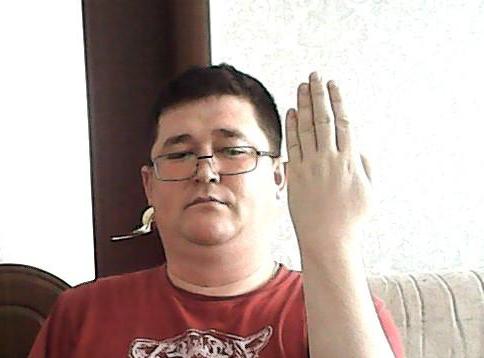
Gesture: stop_inverted